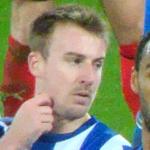
Age: 26